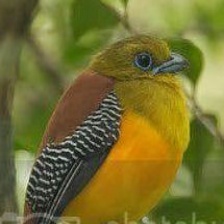
Species: ORANGE BREASTED TROGON
Scientific name: HARPACTES ORESKIOS